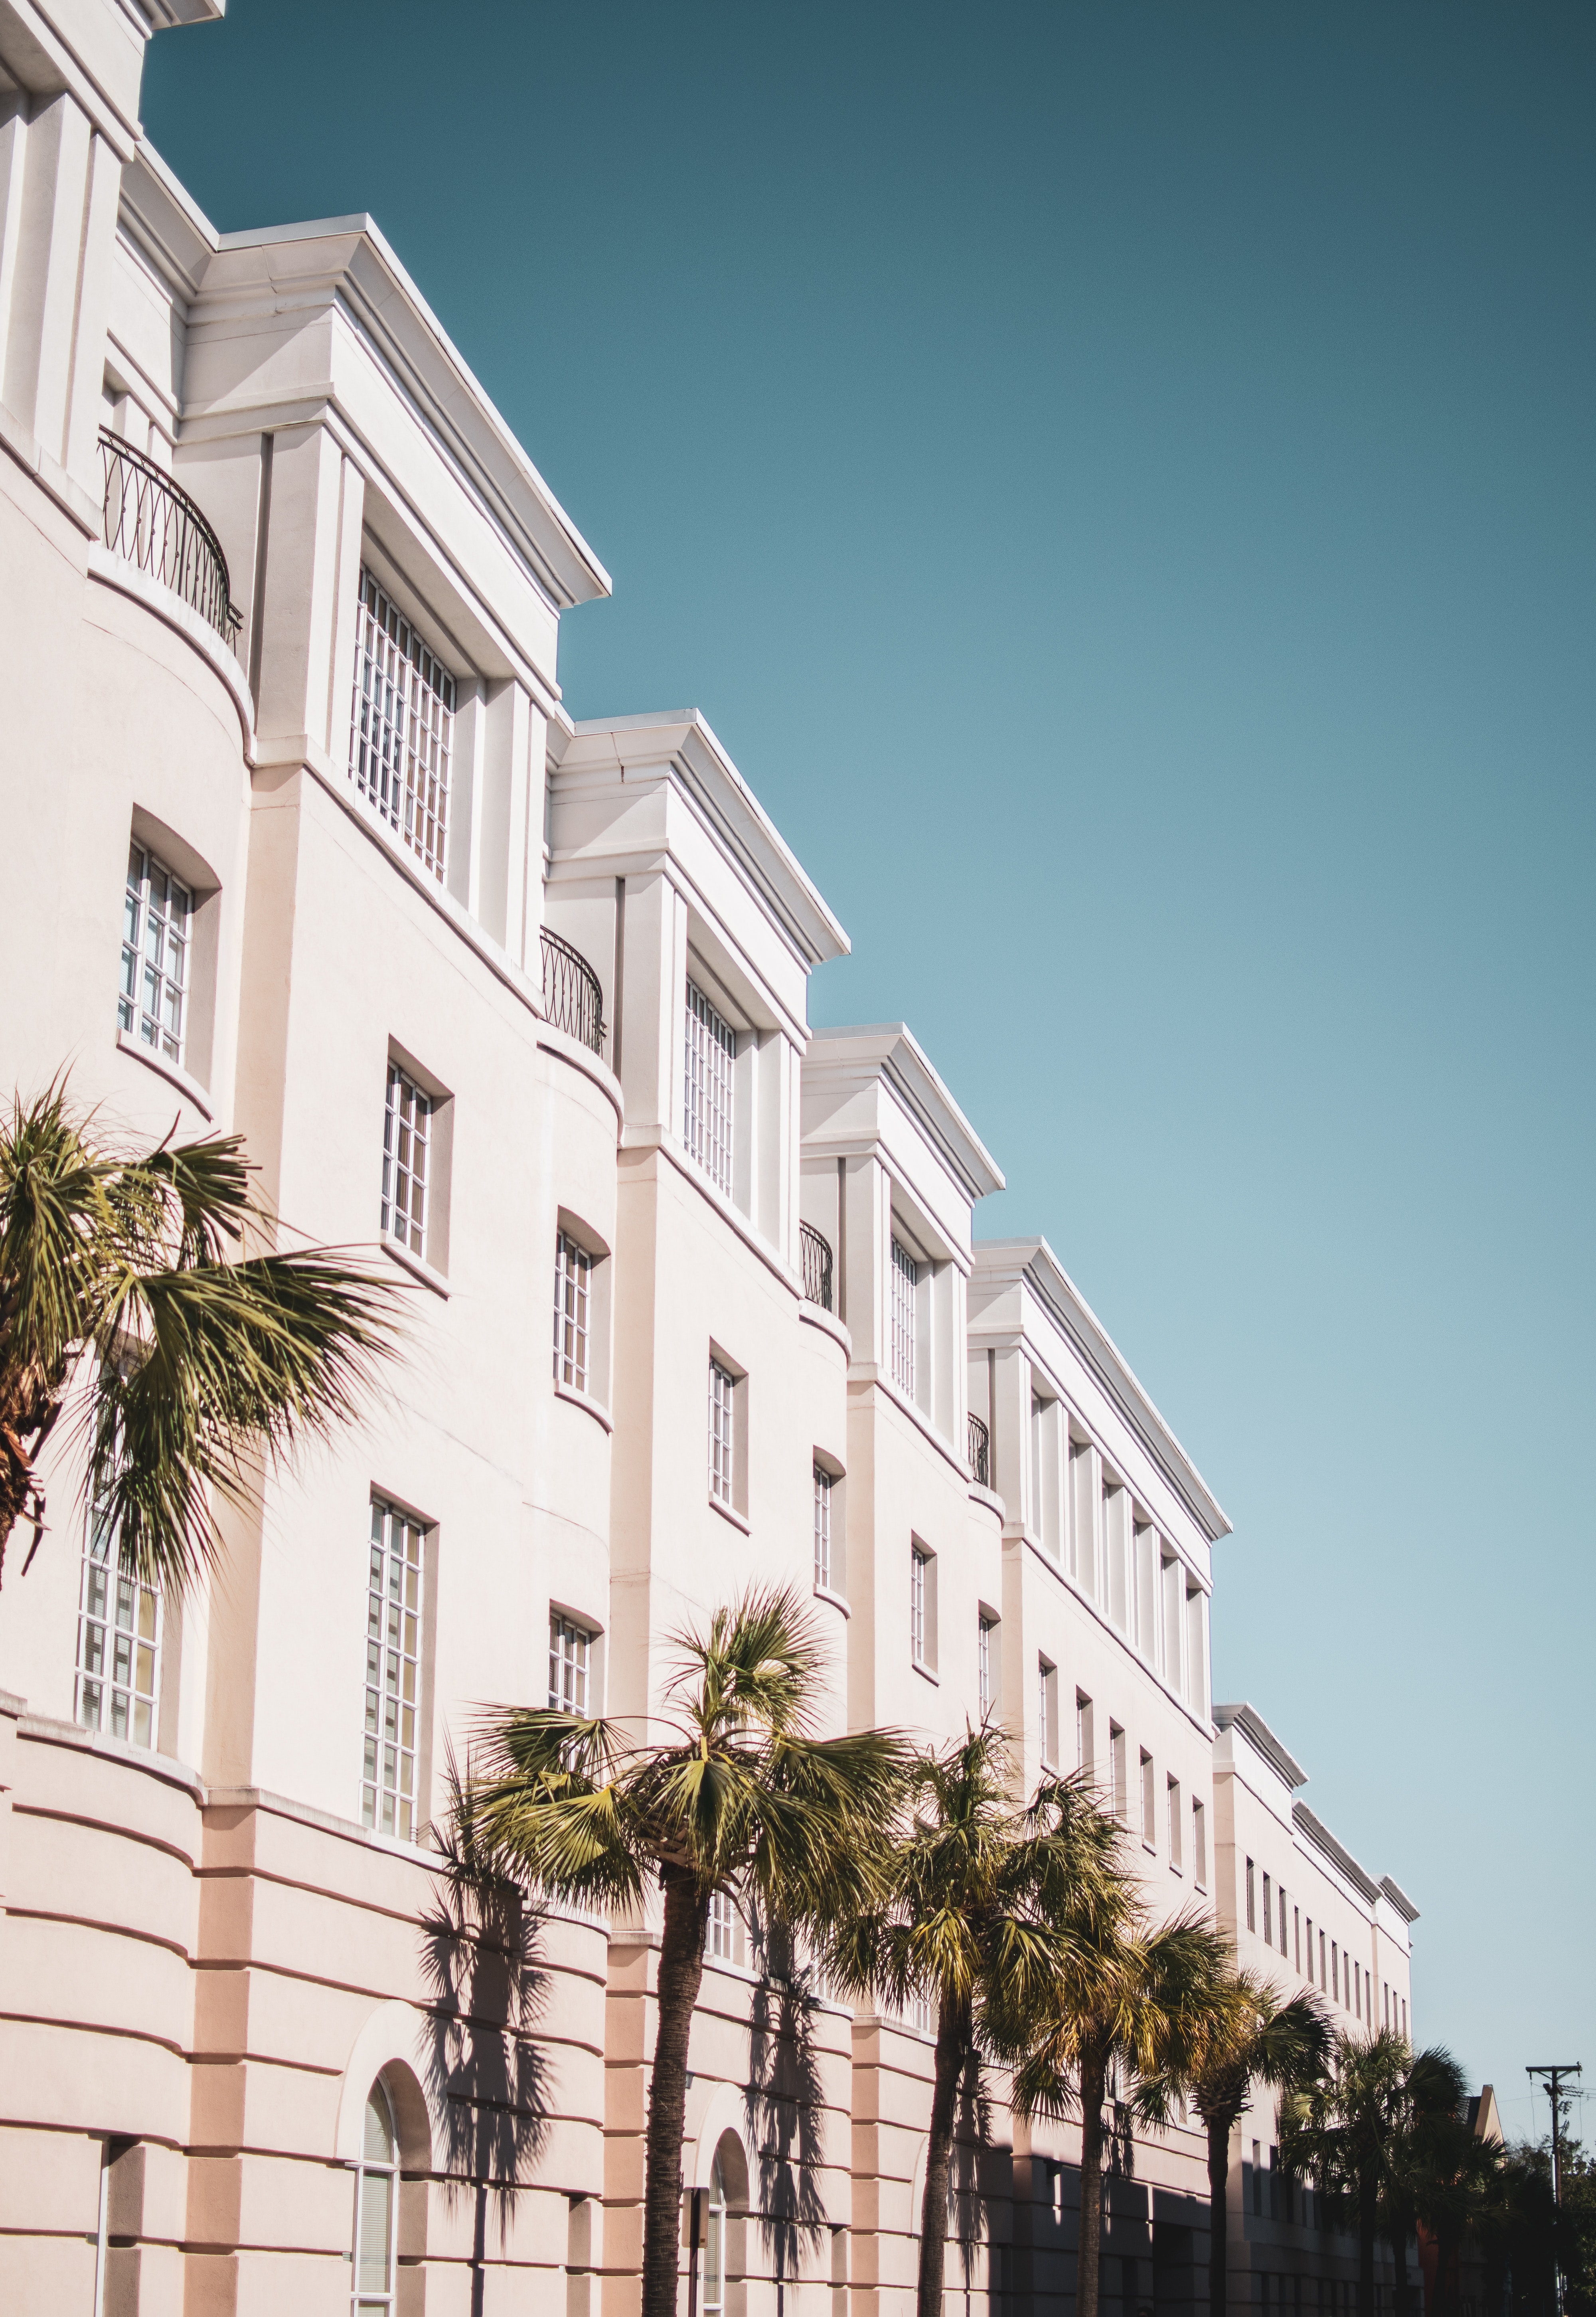
architecture, building, property, daytime, tree, house, town, residential area, facade, urban area, real estate, neighbourhood, apartment, palm tree, mixed use, city, home, plant, arecales, condominium, classical architecture, window, vacation, urban design, metropolis, hotel, street, balcony, tourism